Answer in natural language. Which object is closer to the camera taking this photo, Doorway (highlighted by a red box) or HousePlant (highlighted by a blue box)? Choose between the following options: HousePlant (highlighted by a blue box) or Doorway (highlighted by a red box)
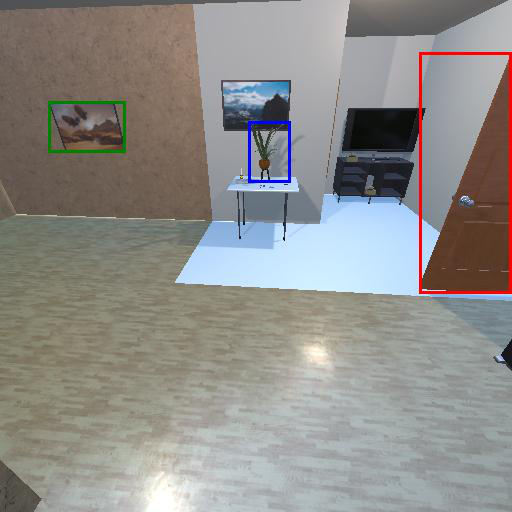
<answer>Doorway (highlighted by a red box)</answer>